St Matthew Passion

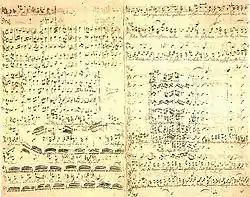
Fair copy in Bach's own hand of the revised version of the "St Matthew Passion" BWV 244 that is generally dated to the year 1743–46

The "St Matthew Passion" is the second of two Passion settings by Bach that have survived in their entirety, the first being the "St John Passion", first performed in 1724.